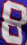
Number: 8